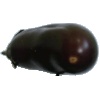
Label: eggplant